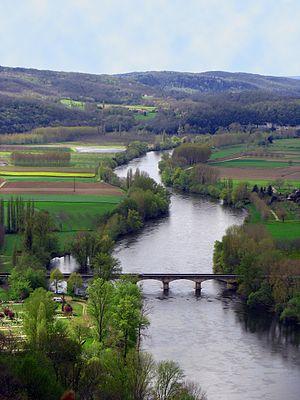
La Dordogne est un cours d'eau français qui prend naissance au Puy de Sancy, point culminant du Massif central, dans la chaîne des monts Dore. Elle conflue avec la Garonne pour former l'estuaire de la Gironde qui débouche sur l'océan Atlantique après avoir traversé le département de la Dordogne et une partie de celui de la Gironde, dans le Bassin aquitain.
Domme est une commune française située dans le département de la Dordogne, en région Nouvelle-Aquitaine. Ancienne bastide médiévale, la commune était le chef-lieu du canton de Domme de 1790 à 2015.